Holden Caprice (VQ)

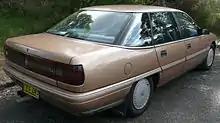
1990–1991 Holden VQ Statesman sedan

After General Motors Holdens ended production of the WB Statesman in 1984, Ford was left to market its Fairlane and LTD with no local competition. It was another six years before Holden released another long wheelbase sedan. Unlike the Ford NA Fairlane, Holden focused mainly on creature comforts and mechanical improvements in the VQ rather than appearance. Holden had plans to work on the appearance further, but it would have pushed the production schedule back a further six months.